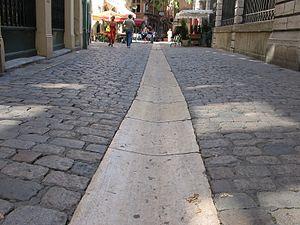
Ruisseau dans le Vieux Lyon
Le ruisseau est un caniveau placé au milieu de la chaussée, à la rencontre de deux revers de façade et où coule un fil d'eau. Le ruisseau recueille les eaux de ruissellement. Lorsque la chaussée est large, il y a deux ruisseaux, entre lesquels se situe une partie destinée plus particulièrement aux véhicules.